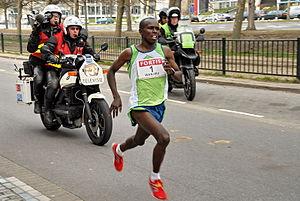
Samuel Kamau Wanjiru est un athlète kényan spécialiste des courses de fond, champion olympique du marathon en 2008.
Le Marathon de Chicago de 2010 est la 33ᵉ édition du Marathon de Chicago, aux États-Unis, qui a eu lieu le dimanche 10 octobre 2010. C'est le quatrième des World Marathon Majors à avoir lieu en 2010 après le Marathon de Boston, le Marathon de Londres et le Marathon de Berlin. Le Kényan Samuel Wanjiru remporte la course masculine avec un temps de 2 h 6 min 24 s et la Russe Liliya Shobukhova s'impose chez les femmes en 2 h 20 min 25 s, les deux athlètes conservant leur titre remporté en 2009.
Le Marathon de Fukuoka ou Championnat Marathon international de Fukuoka est une épreuve de course à pied de 42,195 km organisée annuellement depuis 1947, réservée aux hommes, qui se déroule dans la ville de Fukuoka au Japon le premier dimanche de décembre.